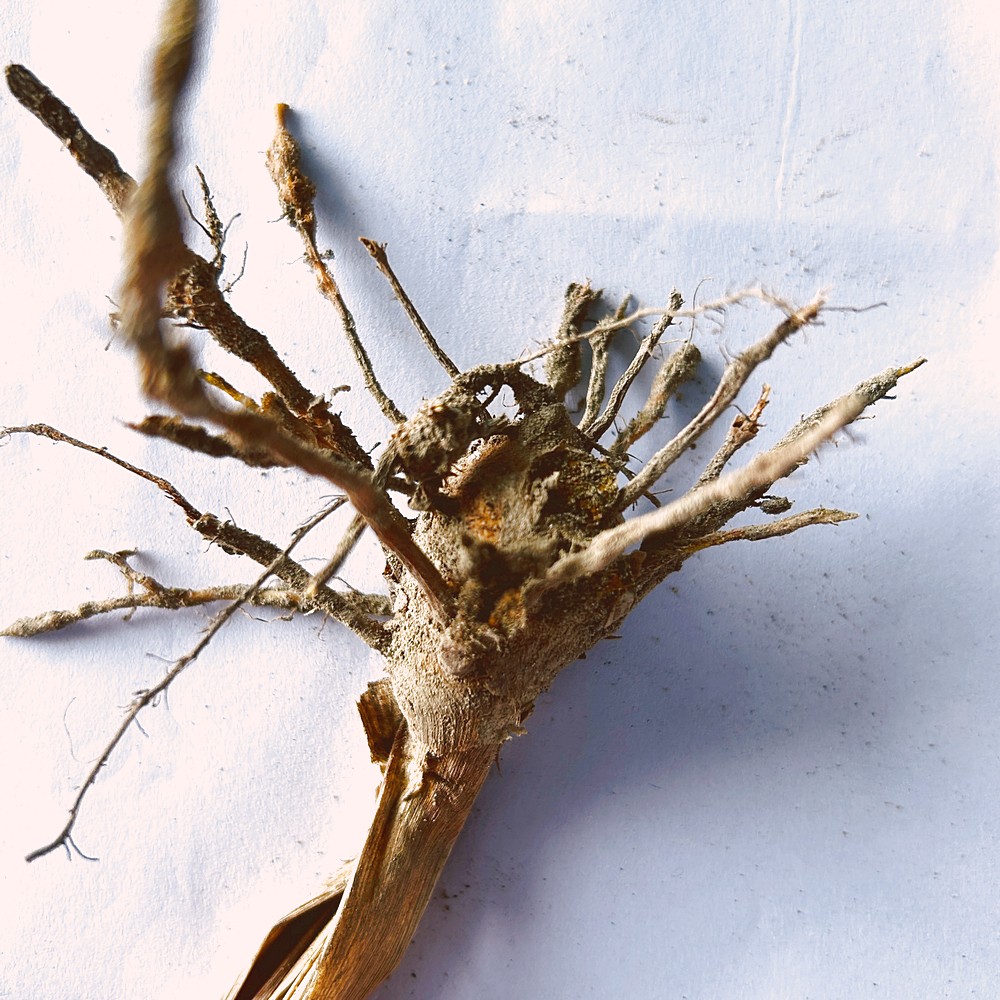
Label: Rhizome Disease Root